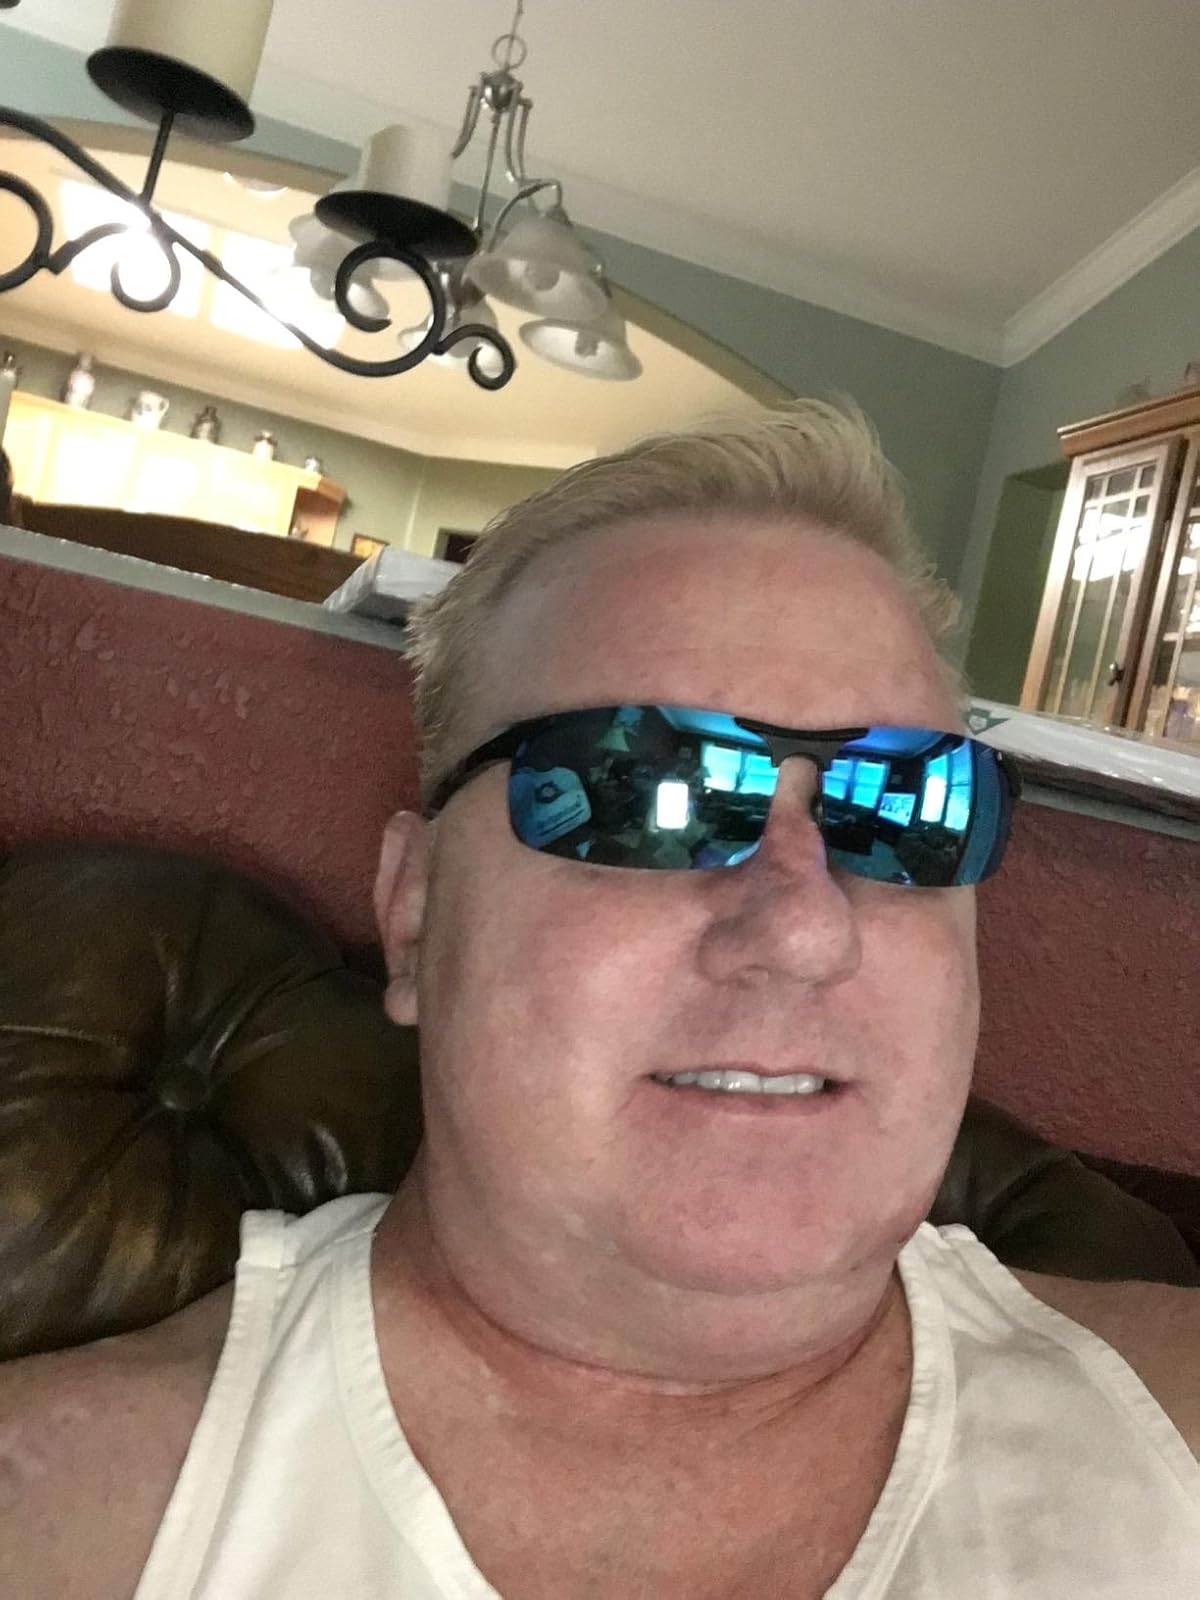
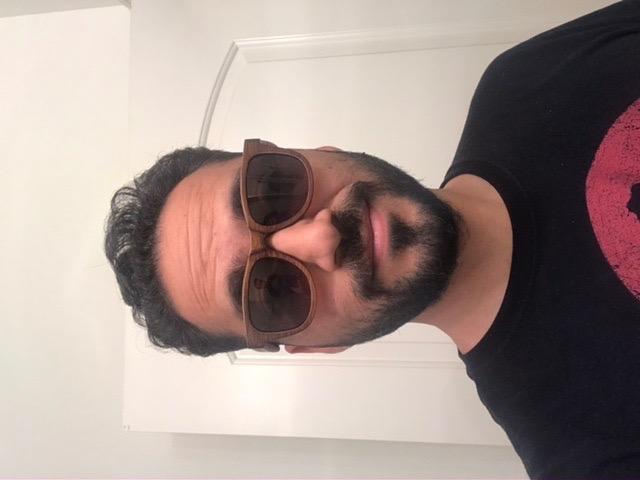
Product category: accessories_sunglasses
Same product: no